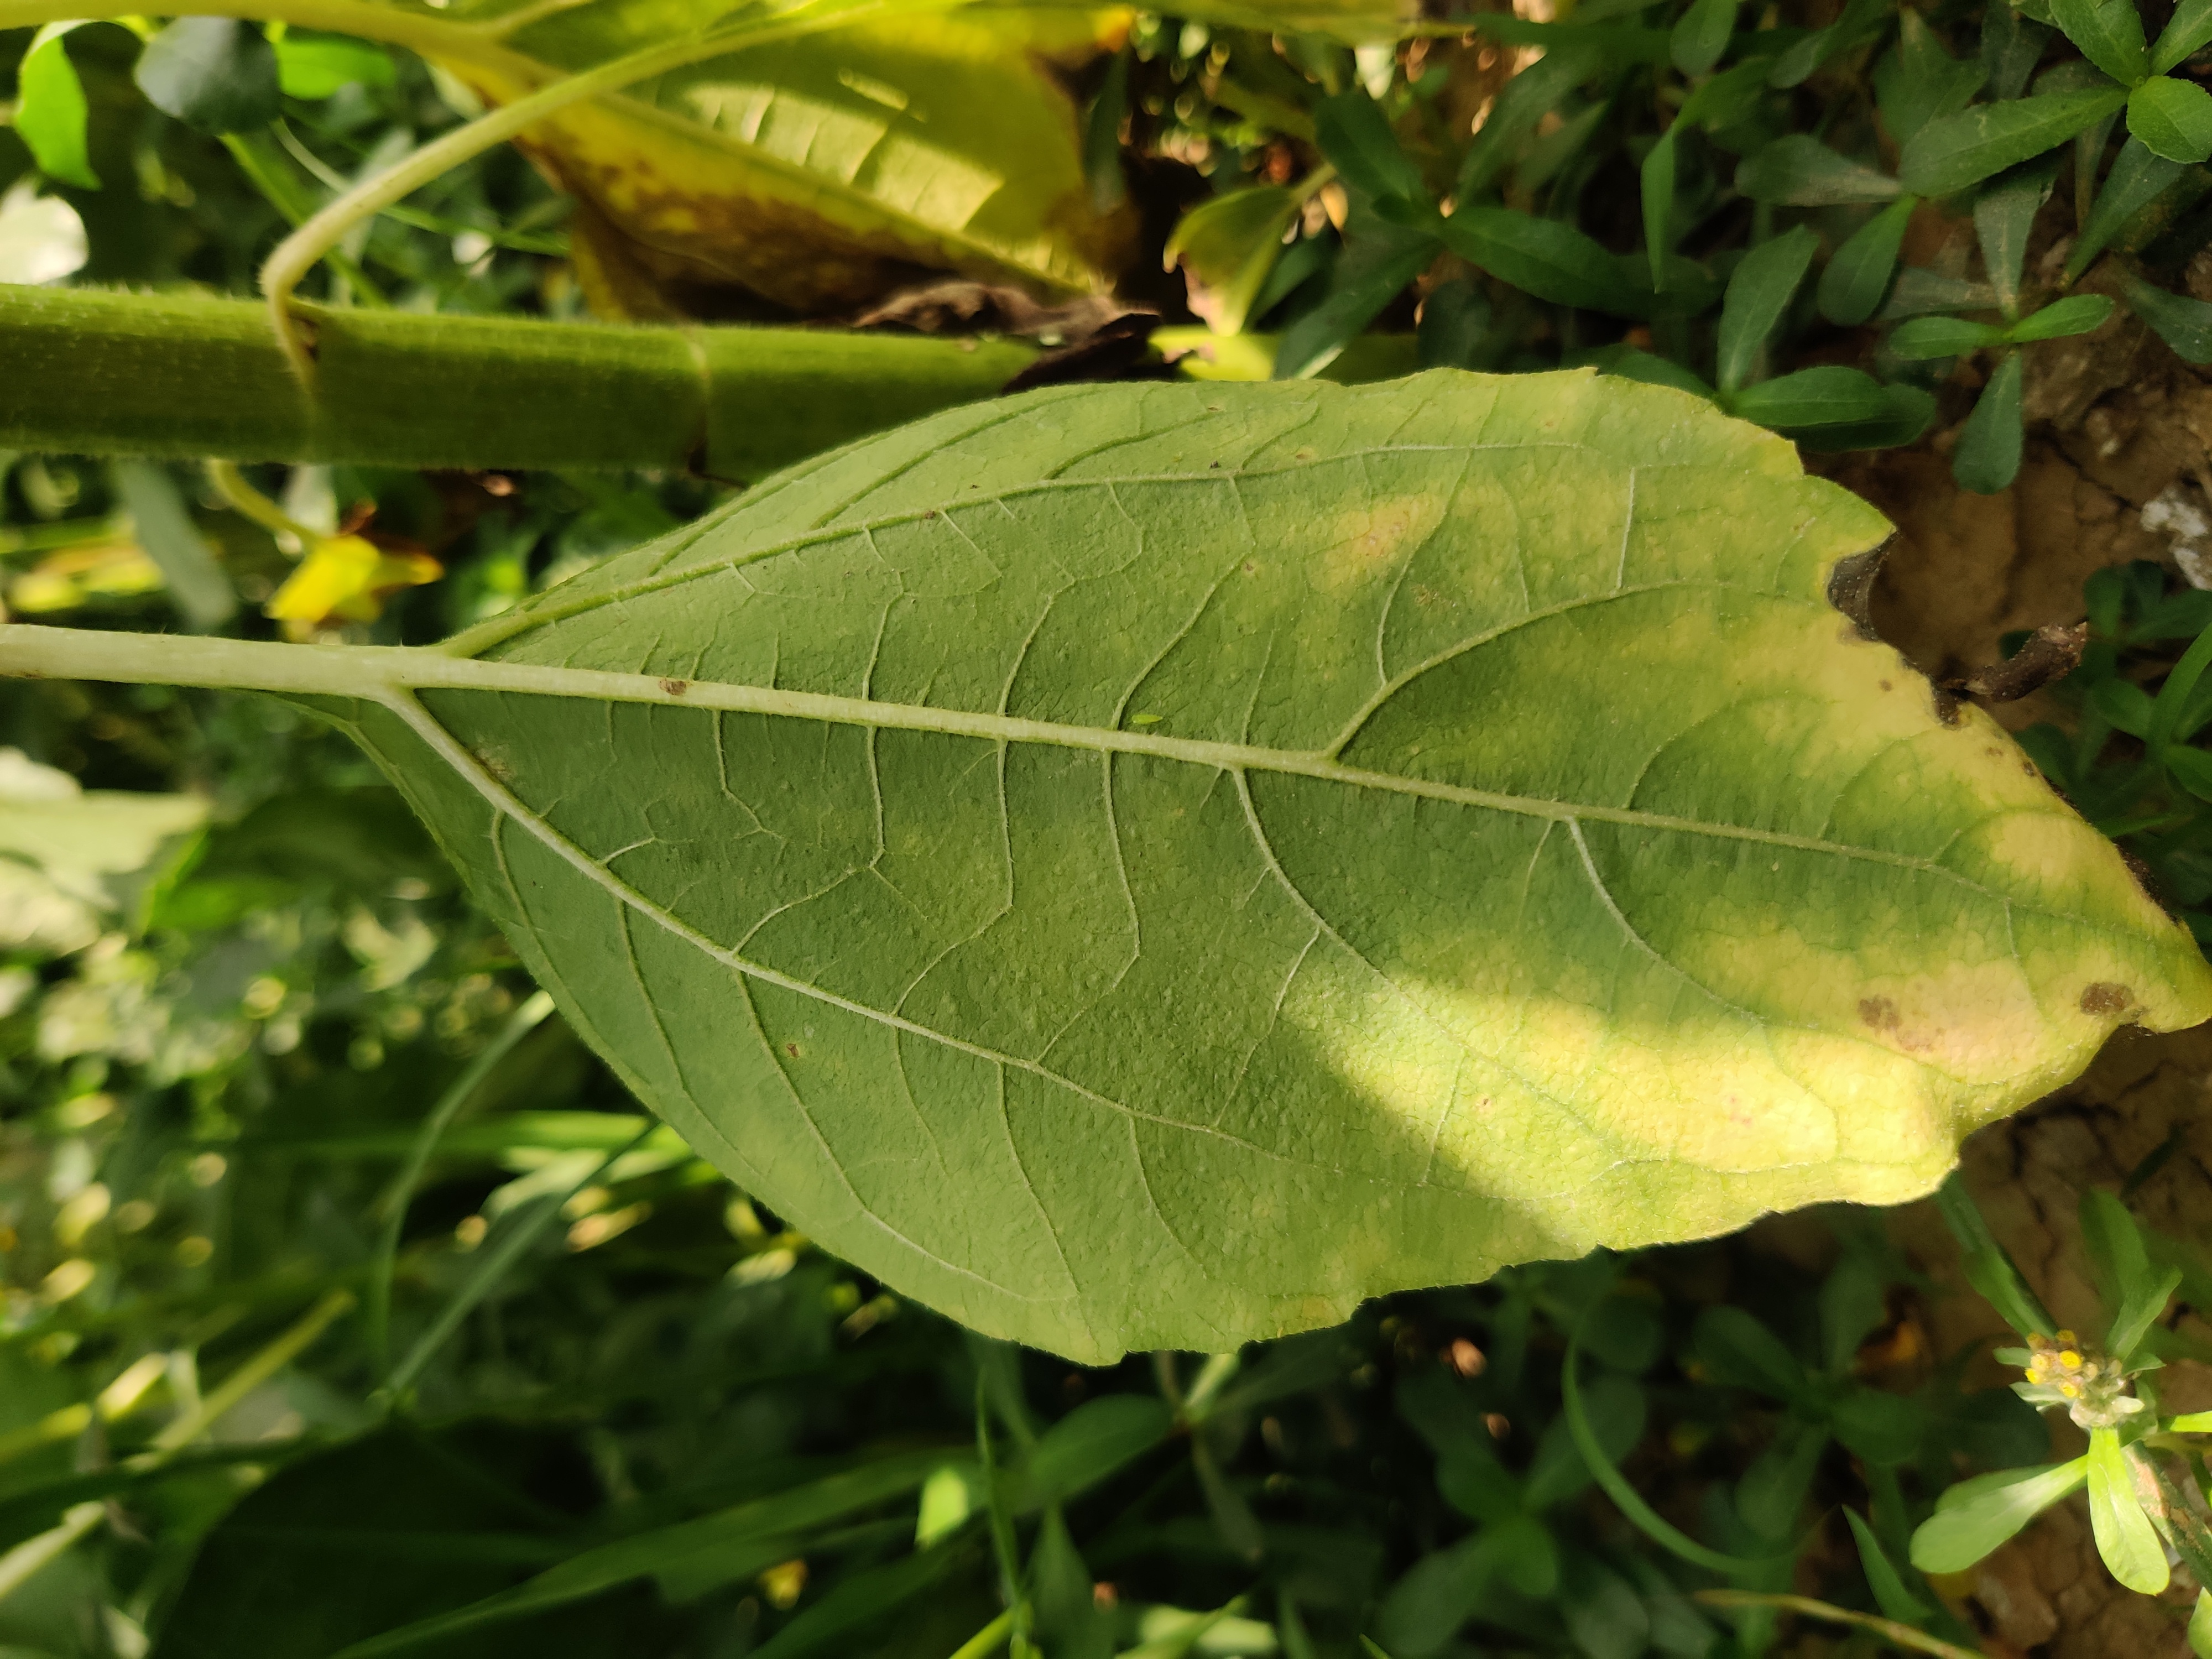
Label: Downy_mildew